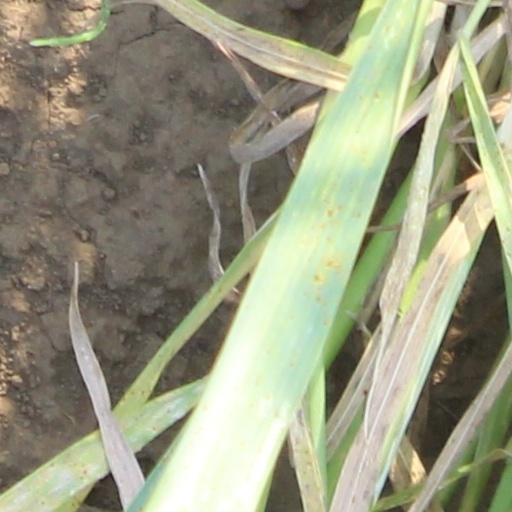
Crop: wheat